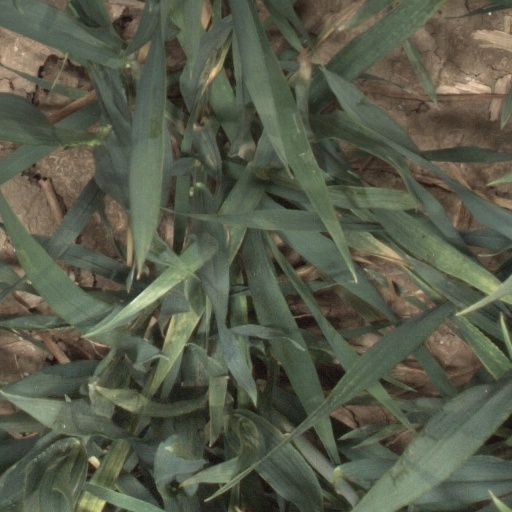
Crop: wheat